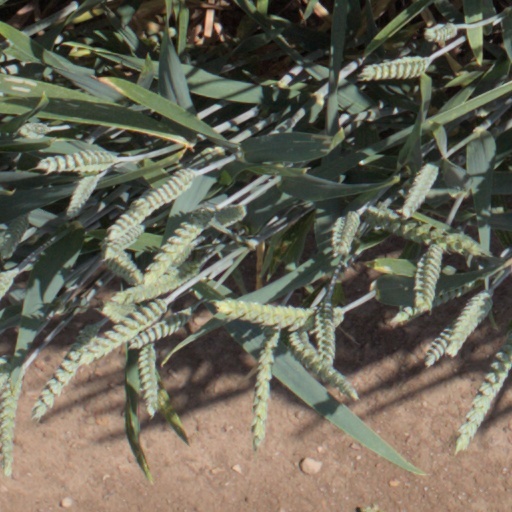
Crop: wheat